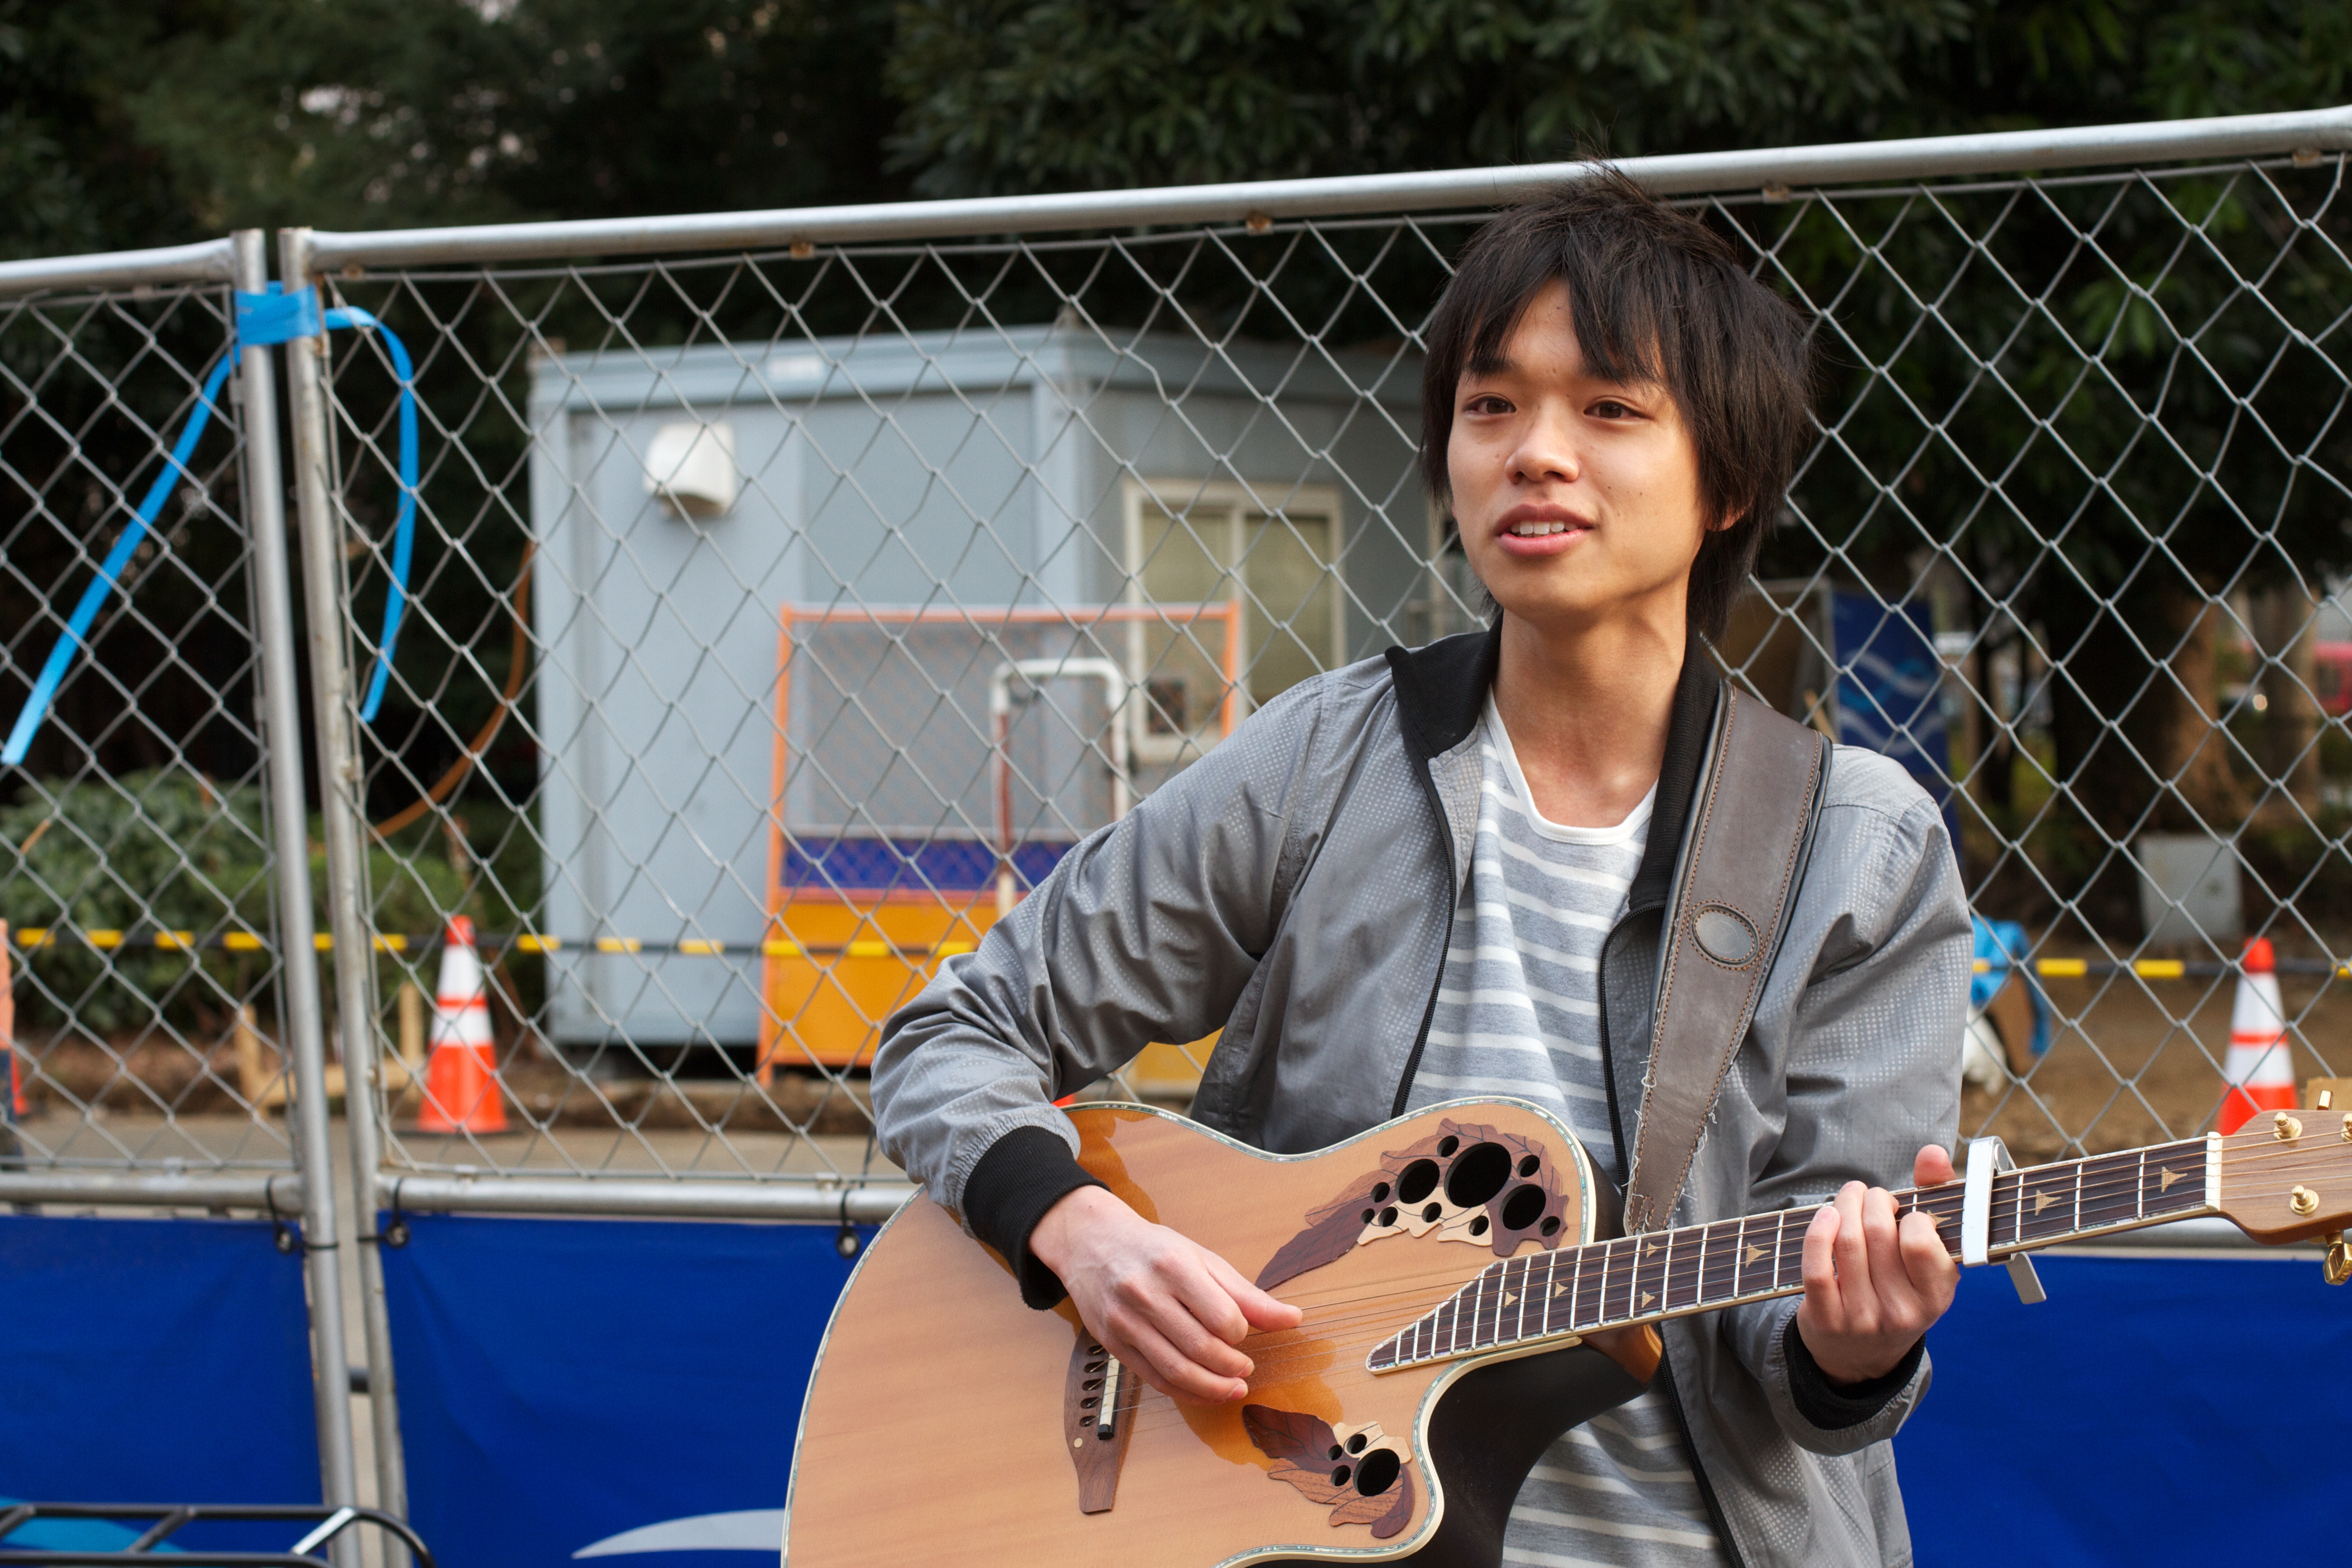
guitar, musician, guitarist, bass guitar, string instrument, plucked string instruments